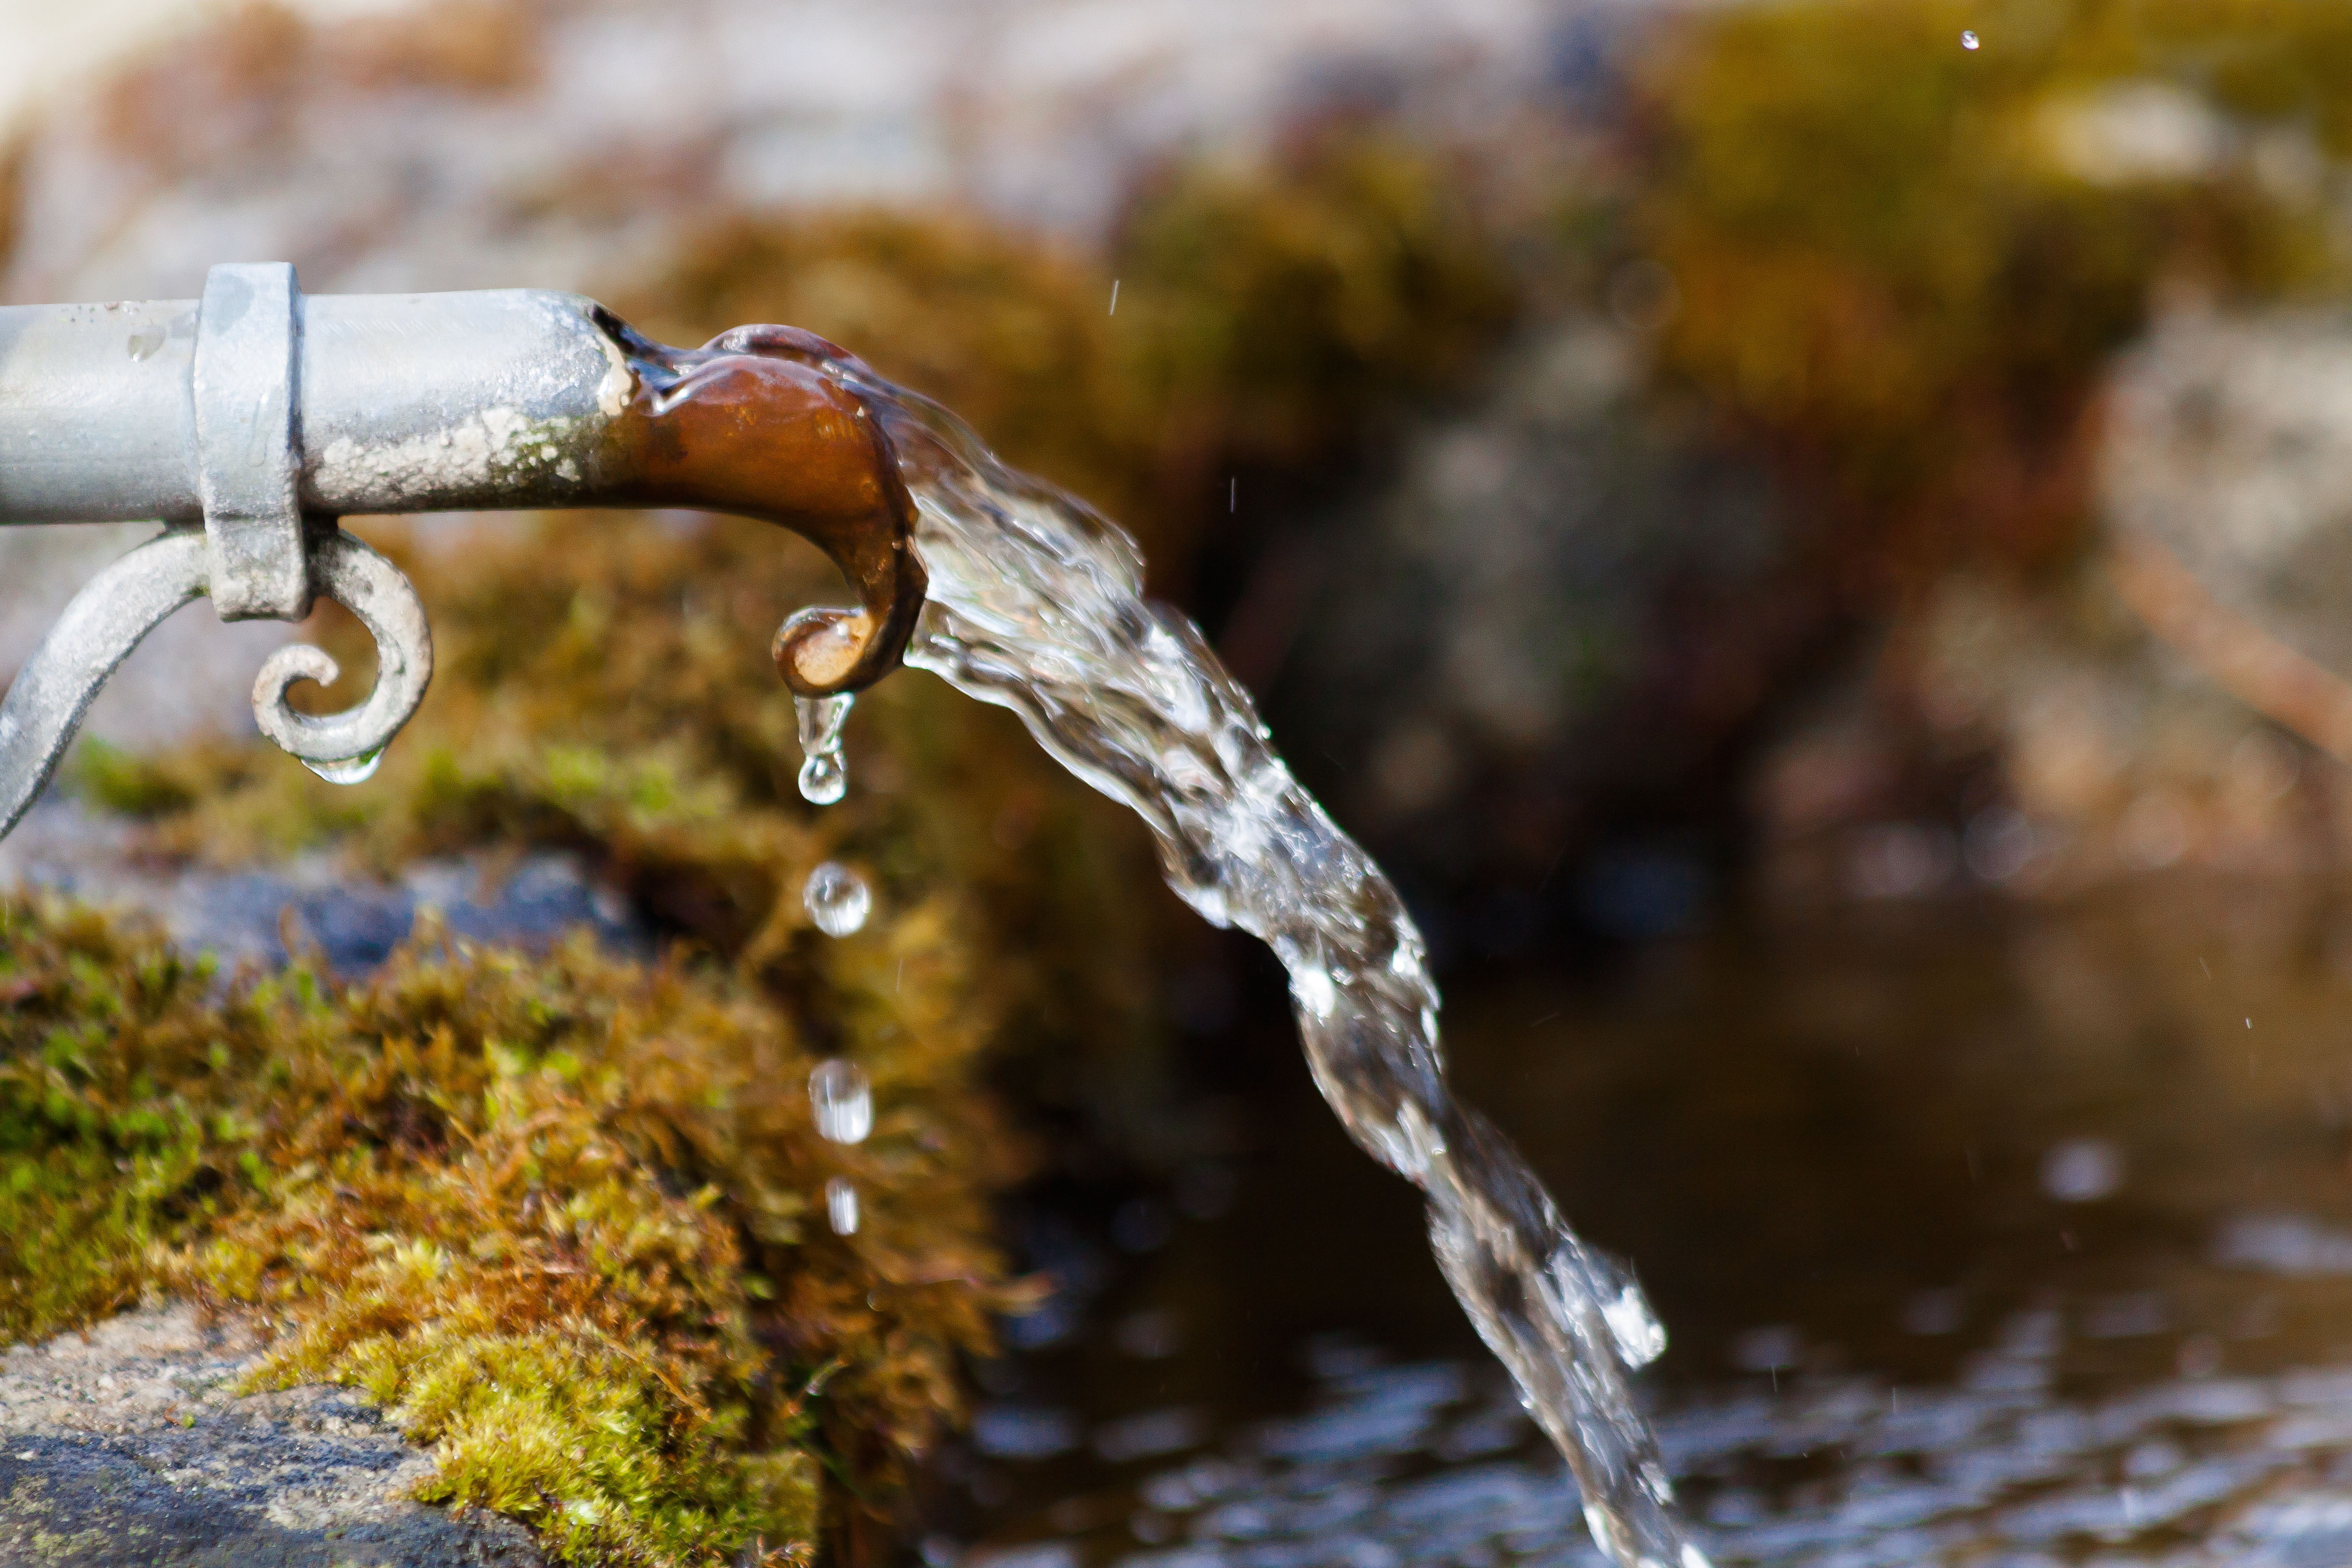
tree, water, nature, branch, winter, liquid, plant, antique, leaf, wet, old, moss, clear, ice, reflection, splash, pasture, autumn, clean, soil, alpine, season, water fountain, bubble, close up, faucet, mountains, fountain, drop of water, stainless, macro photography, bemoost, crystal clear, drinking water, water jet, water splashes, potions, livestock watering, stone trough